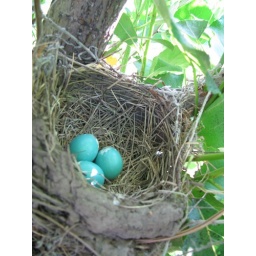
Robin eggs in the apple tree in my backyard.